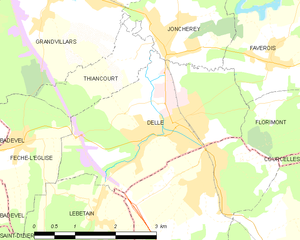
Carte des communes françaises Delle